Hudson County Park System

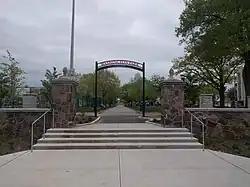
Washington Park

Lincoln Park West comprises 123 acres. The Skyway Golf Course is the only public golf facility in the county. The nine-hole course is along the Hackensack River west of U.S. Route 1/9 Truck between Communipaw and Duncan Avenues. The course was created on a larger site and raised the about 1.2 million cubic yards of soil to an average 25 feet with hills as high as 45 feet. It opened in June 2015. Its name is inspired by the Pulaski Skyway. A connection to Skyway Park is planned.